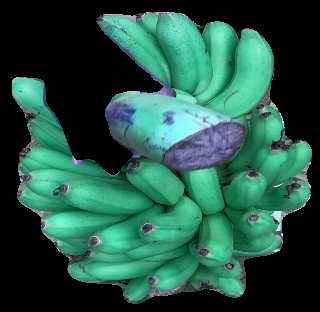
Variety: rasbale
Grade: grade1